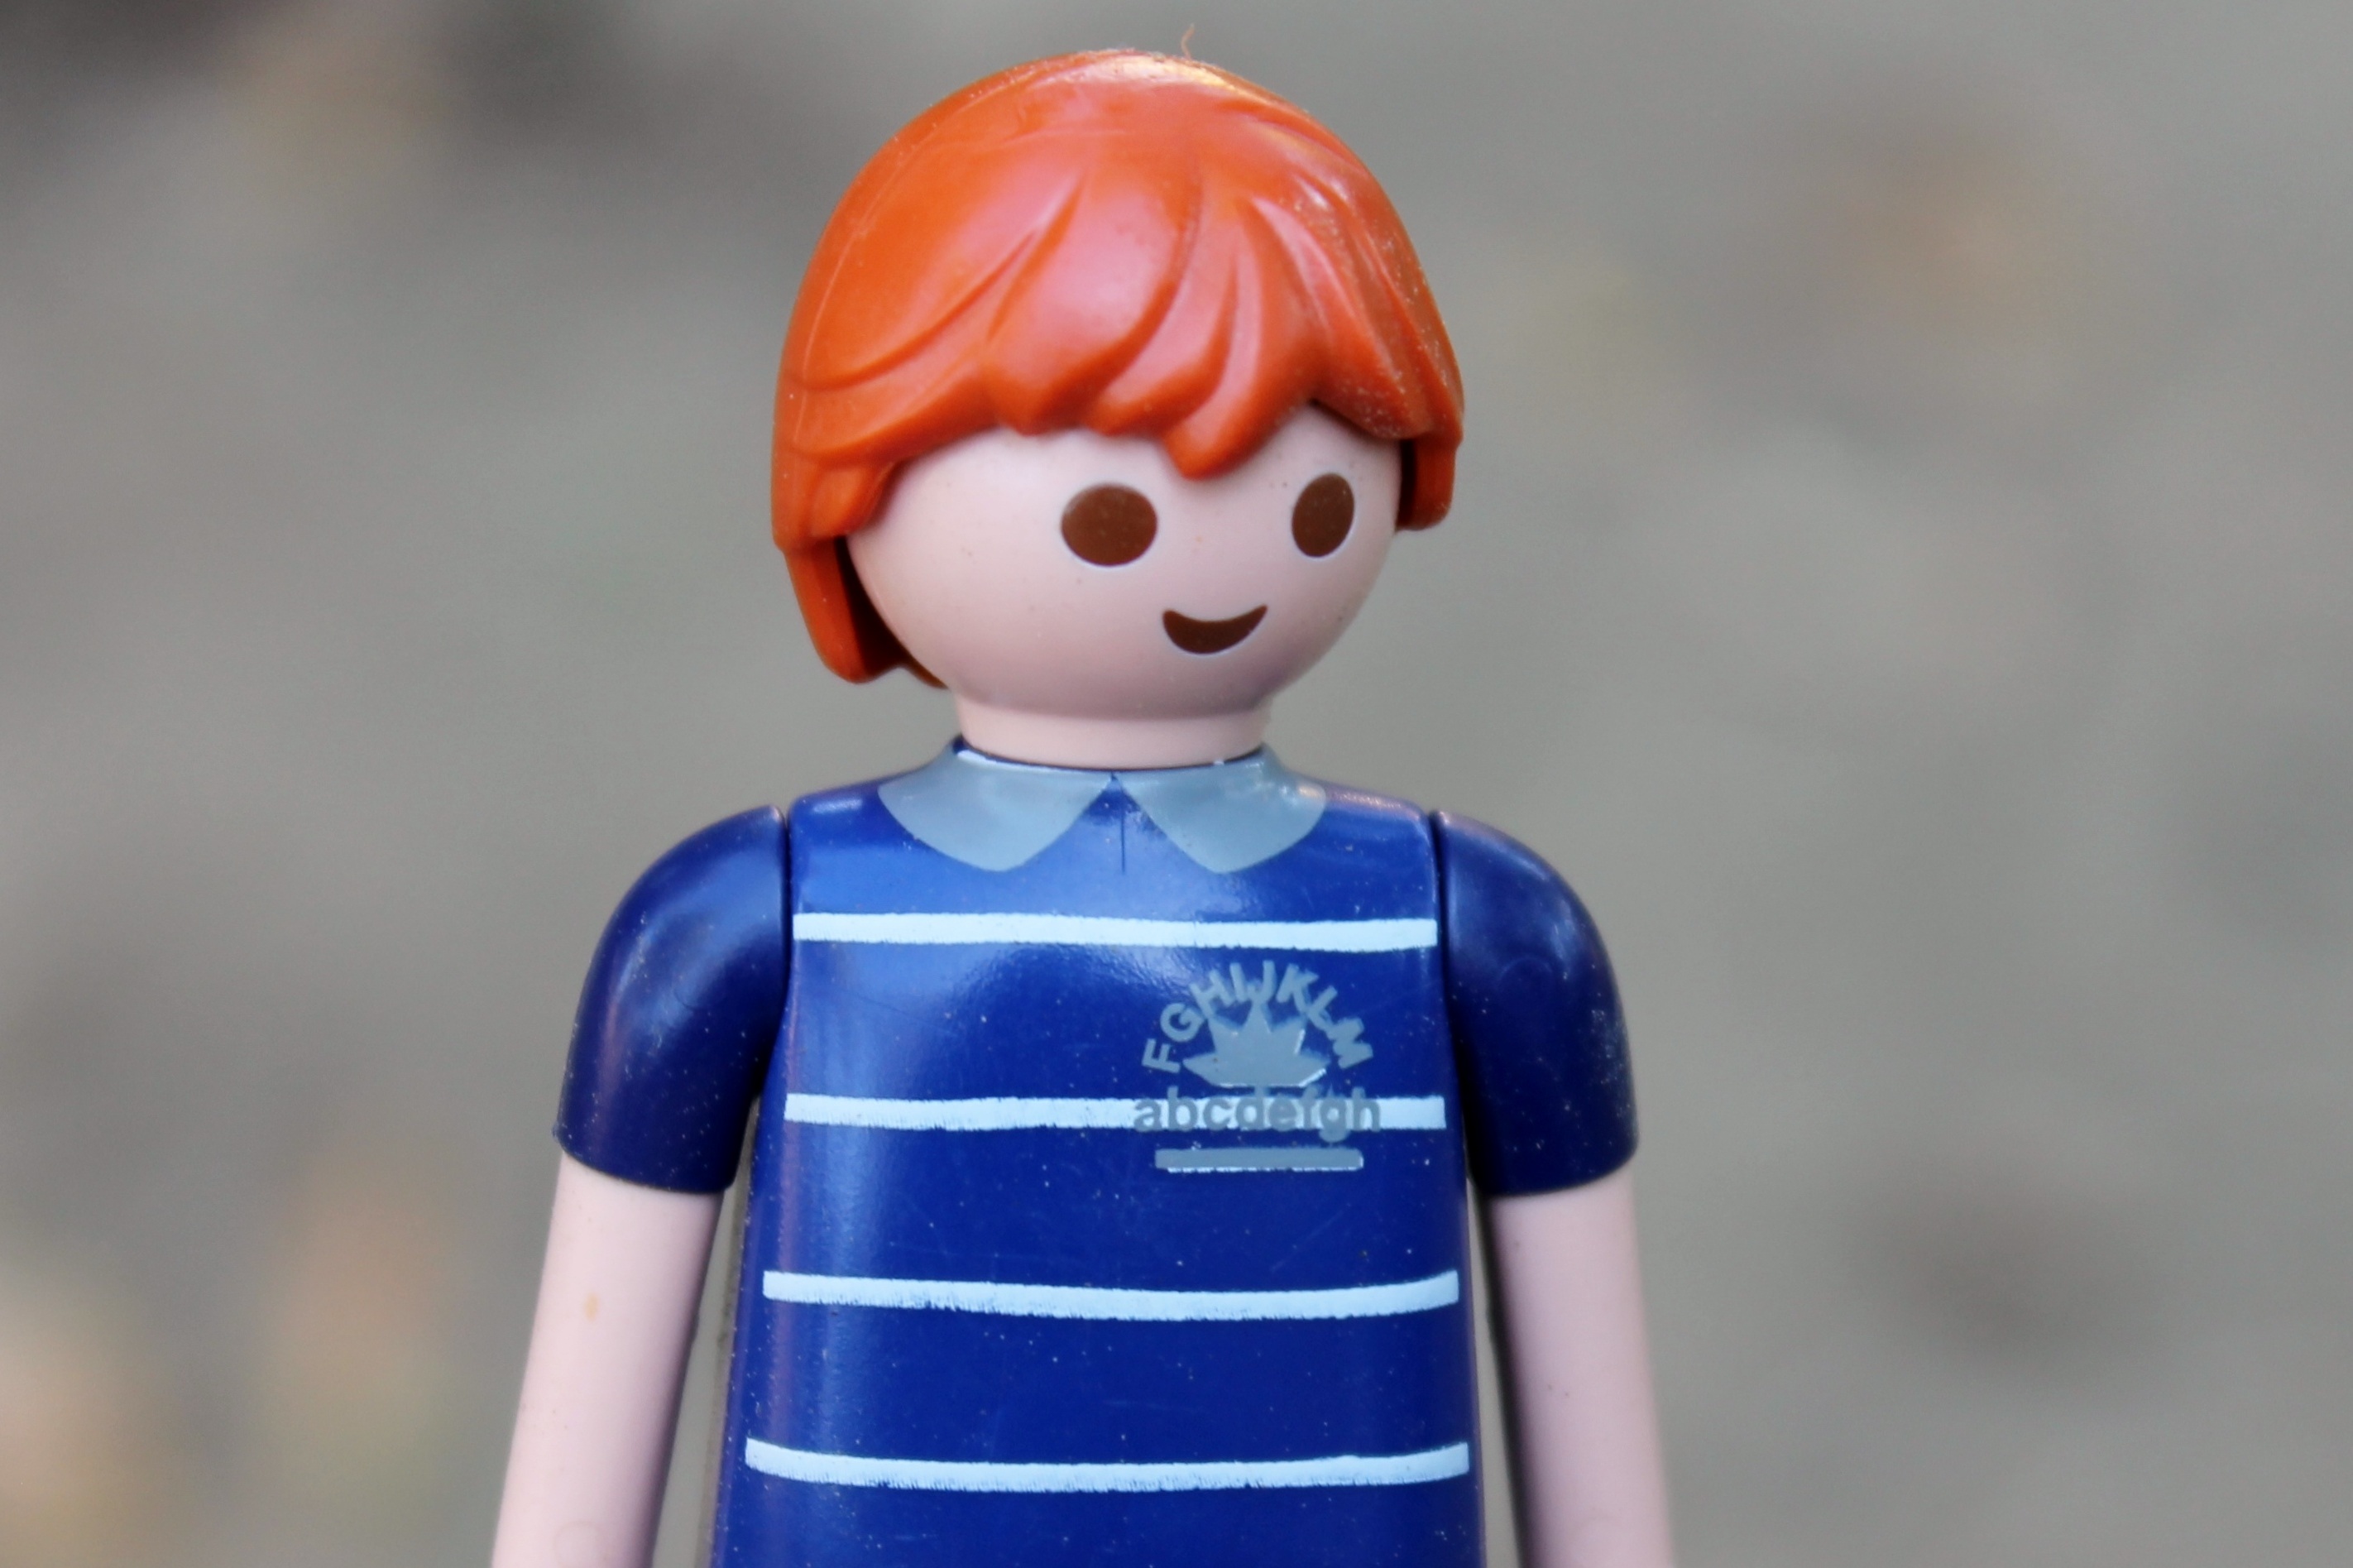
man, play, red, blue, toy, playmobil, kids, children, figurine, action figure, playmobil figures